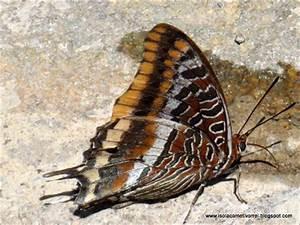
butterfly